Cooktown, Queensland

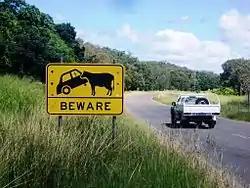
BEWARE sign near Cooktown, Cape York Peninsula

In 1886, Lutheran missionaries came to Cooktown to establish a secure place for the Aboriginal people who were living in abominable conditions on the edge of the town. Missions were established at Elim on the beach (later they moved inland to Hopevale), and Wujal Wujal, near the mouth of the Bloomfield River. Also in 1888, five Irish nuns from the Sisters of Mercy Order arrived in Cooktown and established a Catholic convent school. The original building is now used as the Cooktown Museum (formerly the James Cook Historical Museum).